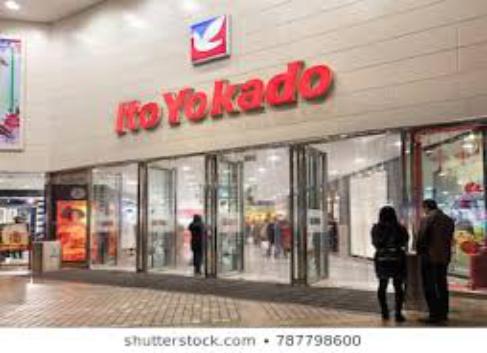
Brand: Ito-Yokado
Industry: Others